Robert Wickens

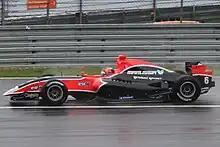
Robert Wickens at the 2011 Nürburgring World series by Renault round

In November 2009 Wickens revealed that he had held "off the record" talks with several Formula 1 teams, and believe that his chances of driving in Formula 1 were increased by the fact that he is the only potential rookie North American driver who currently holds a valid FIA superlicence.